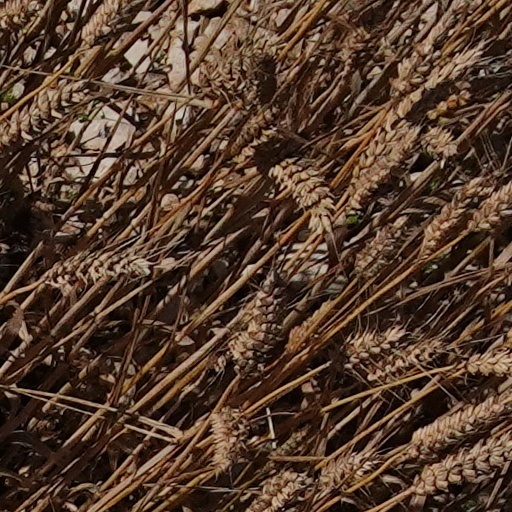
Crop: wheat